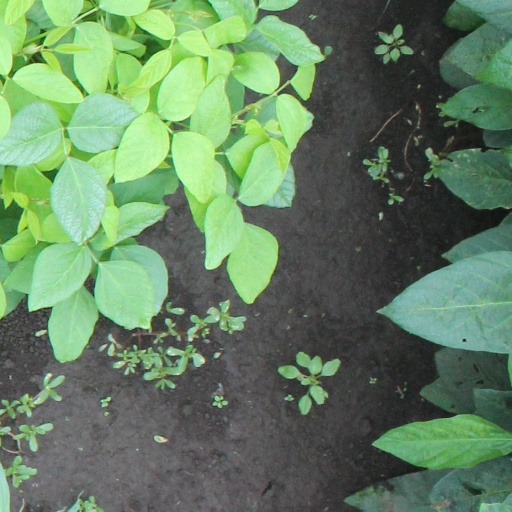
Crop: soybean